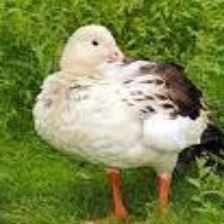
Species: ANDEAN GOOSE
Scientific name: CHLOEPHAGA MELANOPTERA
ImageNet parent category: goose